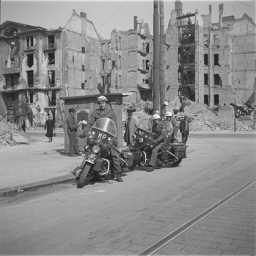
armed force on motorcycles have destroyed homes in the western part